Octagon house

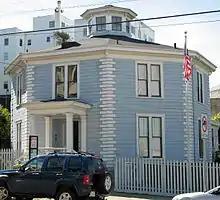
The McElroy Octagon House on Gough St. San Francisco, California; structural concrete construction (built 1861)

Octagon houses are eight-sided houses that were popular in the United States and Canada mostly in the 1850s. They are characterized by an octagonal (eight-sided) plan and often feature a flat roof and a veranda that circles the house. Their unusual shape and appearance, quite different from the ornate pitched-roof houses typical of the period, can generally be traced to the influence of amateur architect and lifestyle pundit Orson Squire Fowler. Although there are other octagonal houses worldwide, the term "octagon house" usually refers to octagonal houses built in North America during this period, and up to the early 1900s.